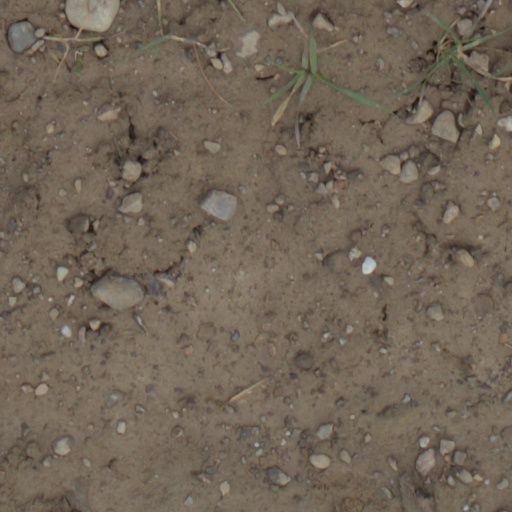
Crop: wheat